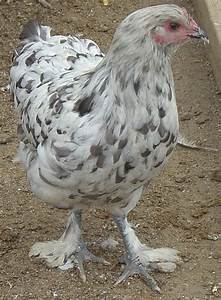
Label: gallina